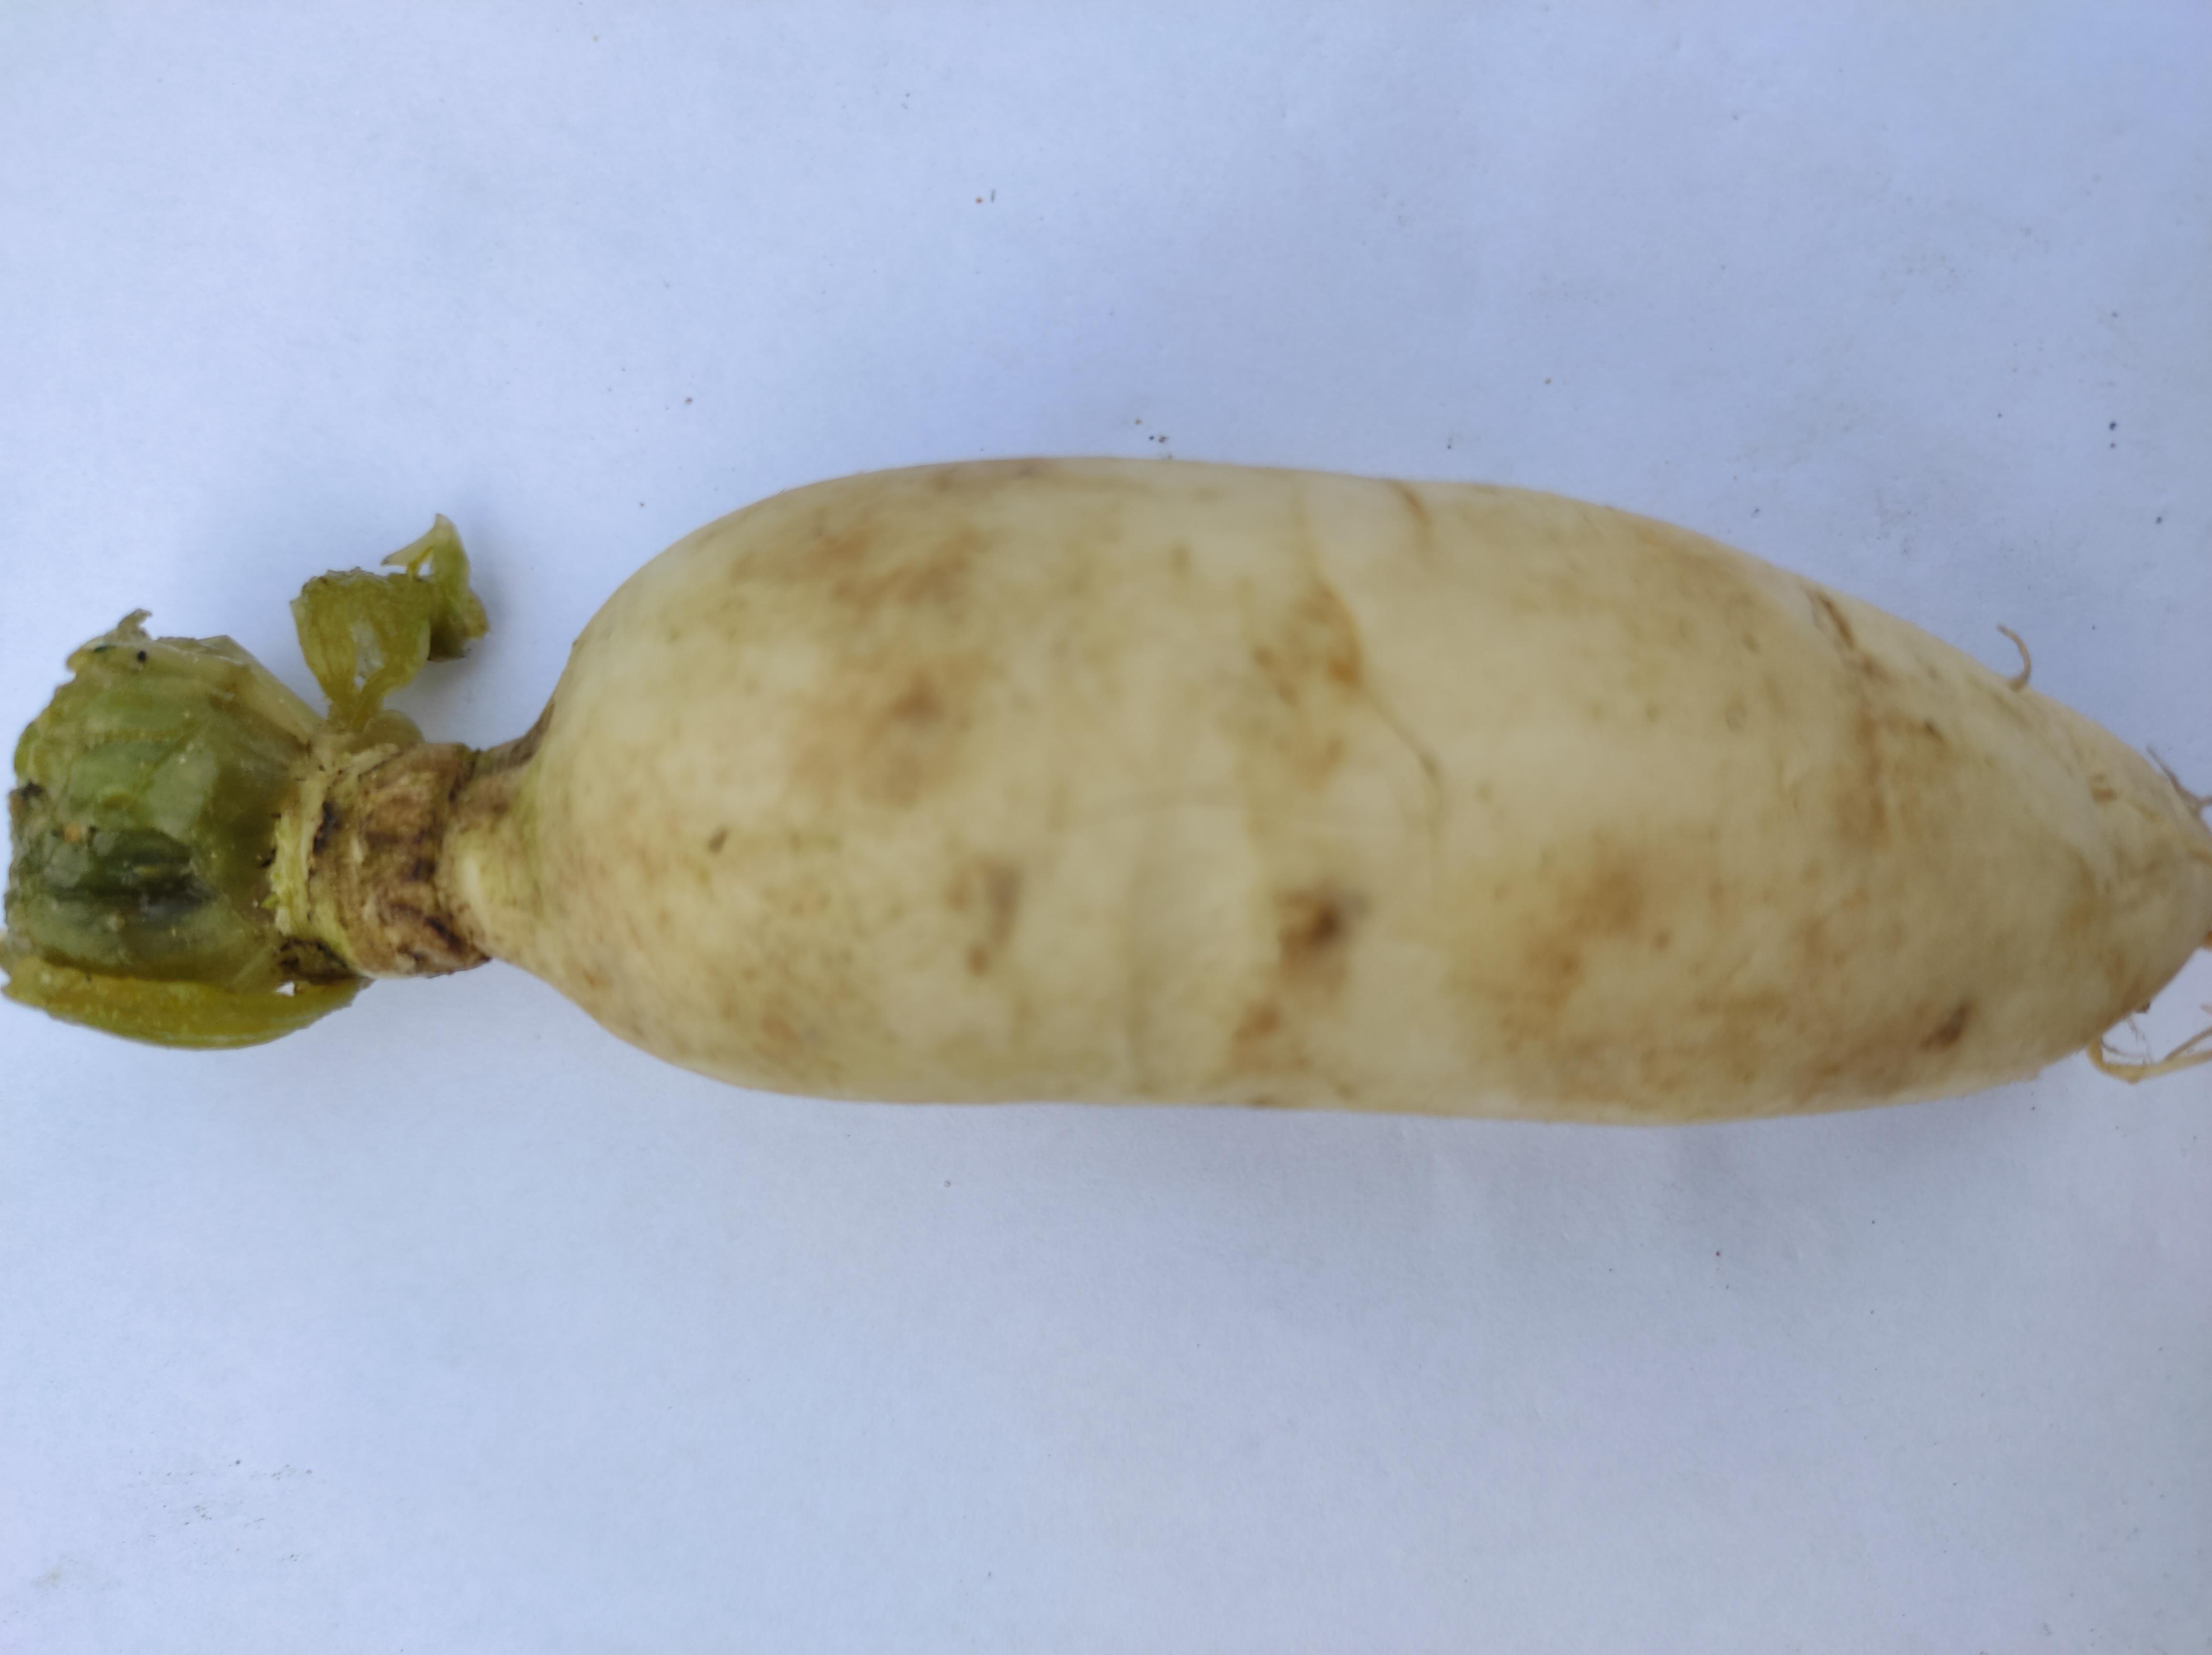
Label: Radish